Coronado Heights

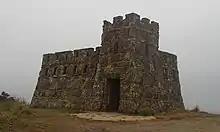
Castle-like shelter on the hilltop

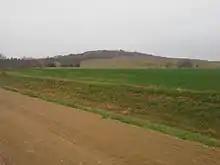
Coronado Heights

Coronado Heights is a hill northwest of Lindsborg, Kansas, United States. It is alleged to be near the place where Francisco Vásquez de Coronado gave up his search for the seven cities of gold and turned around to return to Mexico. Coronado Heights is one of a chain of seven sandstone bluffs in the Dakota Formation and rises approximately 300 feet.